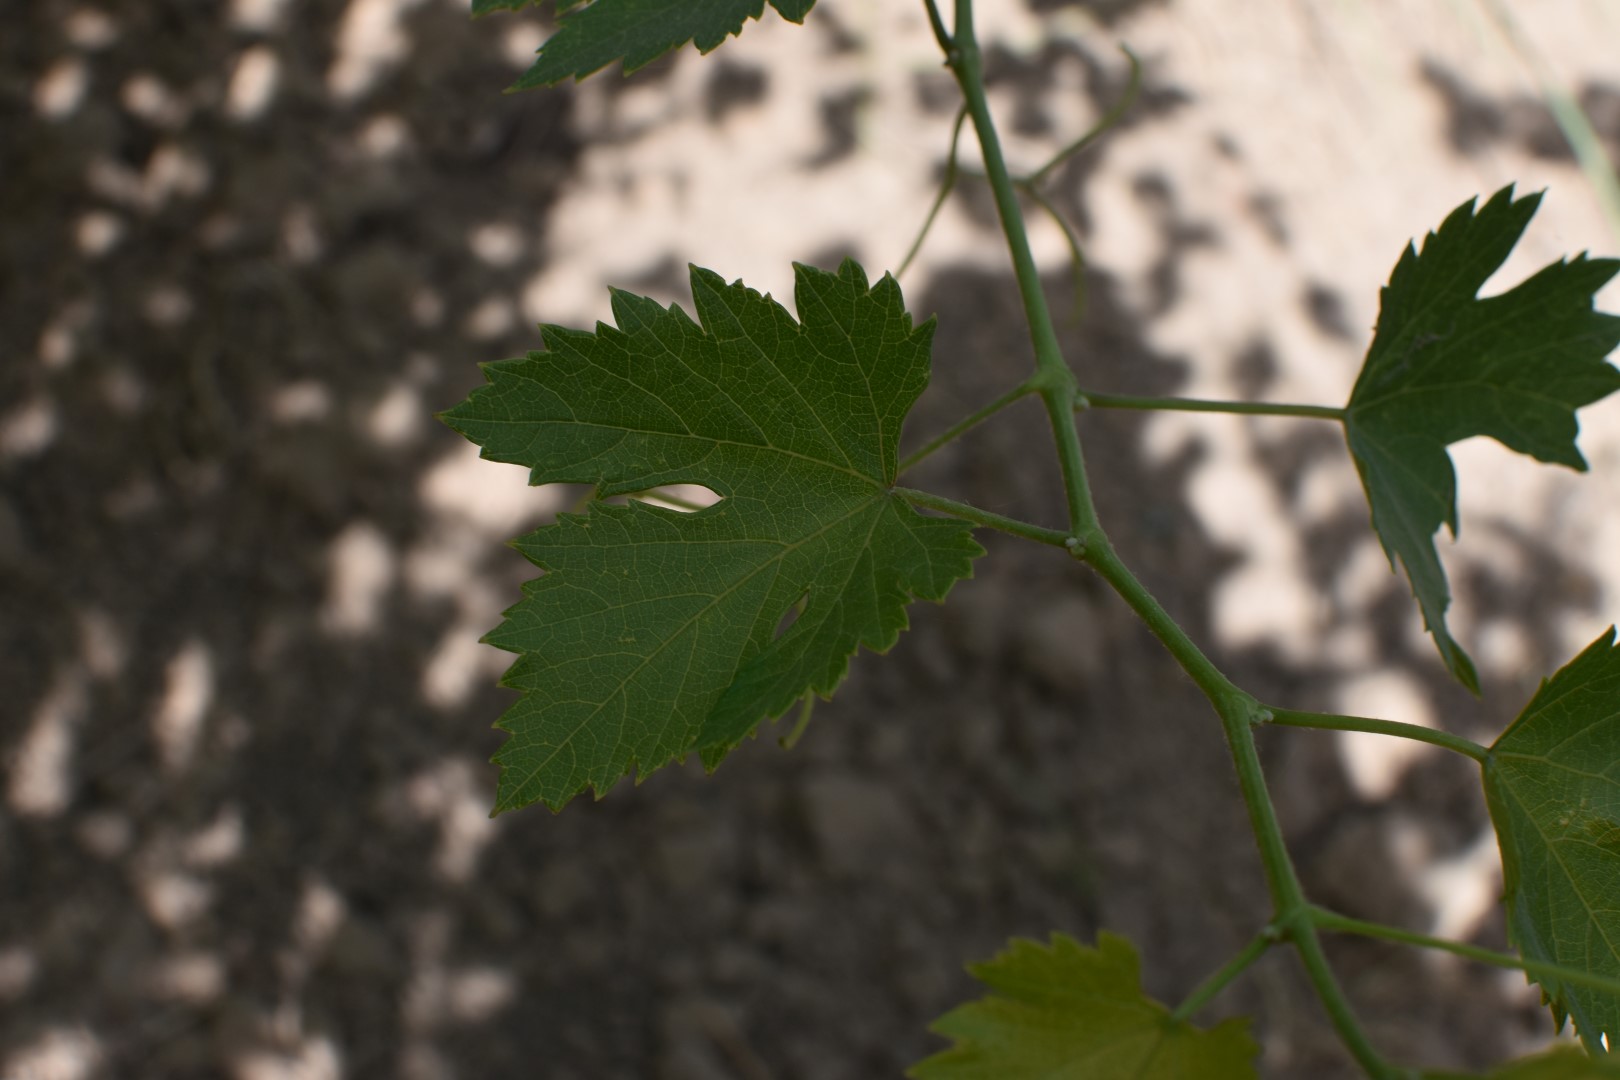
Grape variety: Halawani